Edmund Creswell

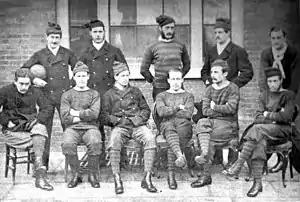
The Royal Engineers team of 1872. Eight of these players played in the first FA Cup Final. Creswell is seated third from the left

Creswell represented Bruce Castle School and the RMA at football. He was Secretary of the Royal Engineers Association Football Club, which, in November 1871, was among fifteen teams who entered the inaugural FA Cup competition, and were allocated a home match in the first round against Reigate Priory. Reigate Priory, however, withdrew from the competition, sending the Engineers through to the next round on a walkover. In the second round, the Engineers beat Hitchin 5–0 on 10 January 1872. At the quarter-final stage, the Engineers beat Hampstead Heathens 3–0, setting up a semi-final against Crystal Palace which was won 3–0 after a replay.